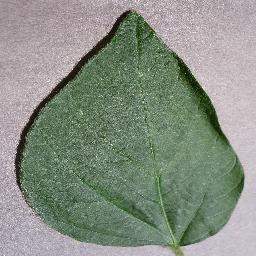
Label: Soybean___healthy